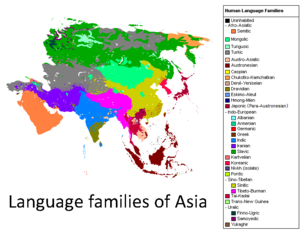
Cette page présente les langues en Asie.